Darren O'Day

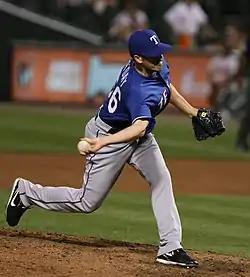
Darren O'Day throws a "submarine" side-arm pitch for the Texas Rangers in April 2009.

The Texas Rangers claimed him on April 22, 2009 and he made his debut the same day in extra innings against the Toronto Blue Jays, just minutes after getting to the bullpen from the airport. His arrival was so quick that he had to wear the jersey of Kason Gabbard in his first appearance. He was an effective reliever for the Rangers, posting an ERA of 1.94 in 64 games. He struck out 54 in innings. The following season he appeared in a career high 72 games, posting an ERA of 2.03 with a 6–2 record.